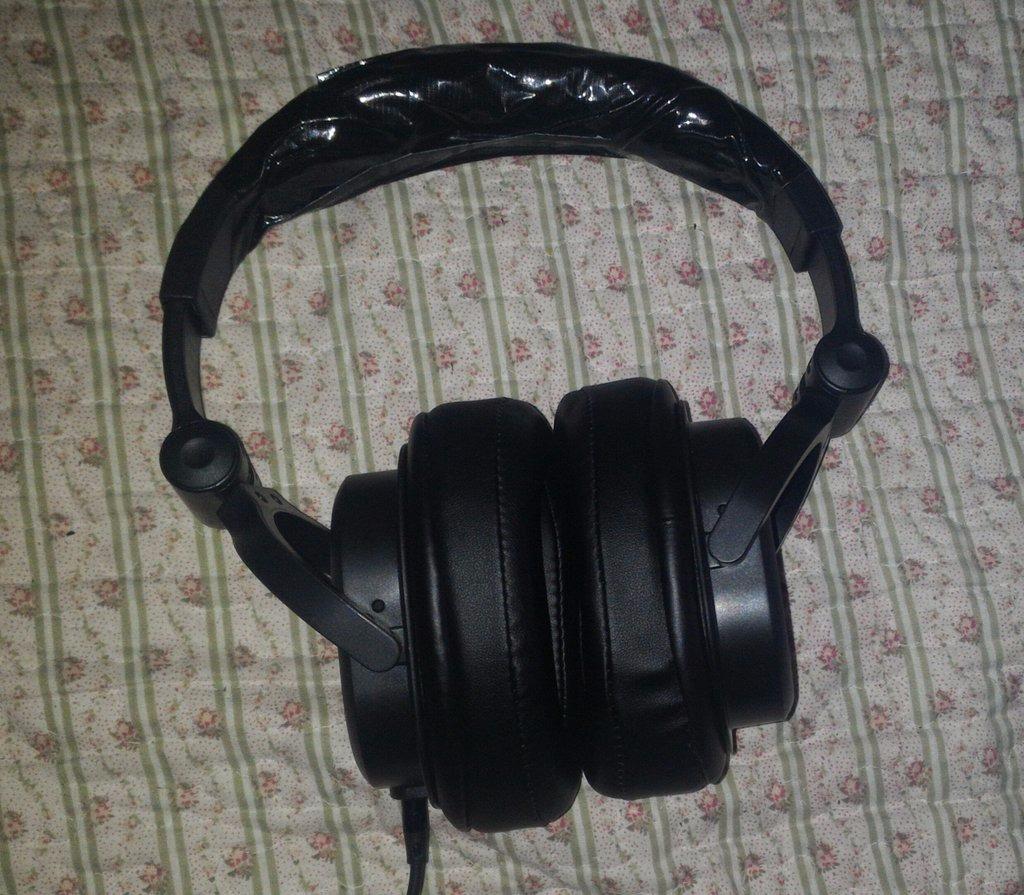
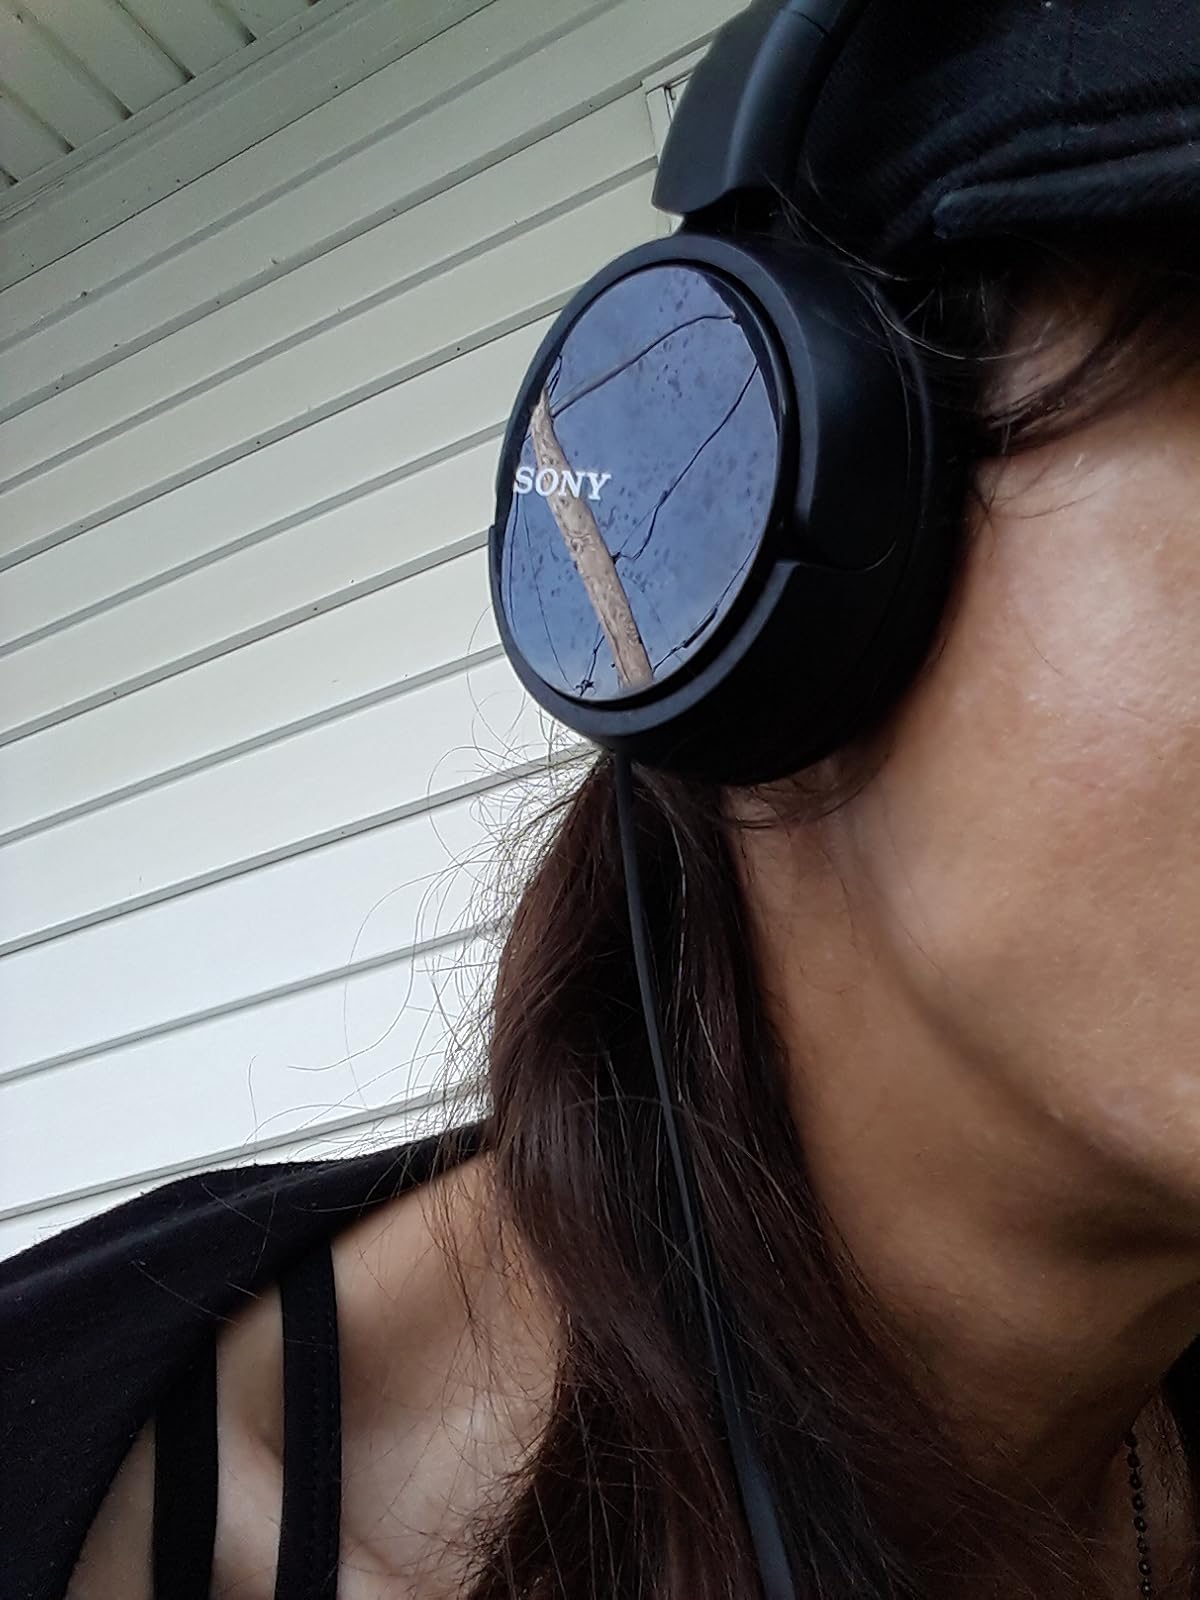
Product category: headphones
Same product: no